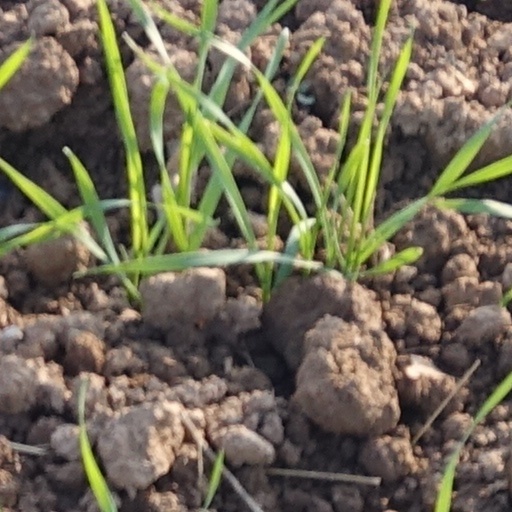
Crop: wheat